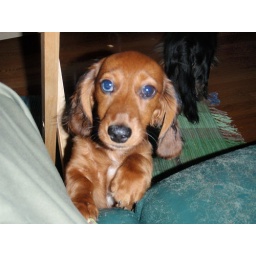
Both her eyes look blue in this photo, but actually she's got one blue eye, and one brown eye.